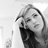
Emotion: neutral